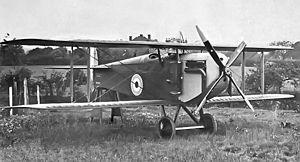
L'Austin-Ball A.F.B.1 est un chasseur biplan monoplace britannique de la Première Guerre mondiale.